Stillwater (film)

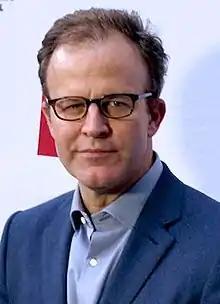
Tom McCarthy, director of "Stillwater"

It was announced in July 2019 that Tom McCarthy would write and direct the film, with Matt Damon set to star. Abigail Breslin was added to the cast later in the month, with filming beginning in August 2019. Camille Cottin was added to the cast in September. Mychael Danna composed the film's score. It was filmed on location in Oklahoma and Marseilles.